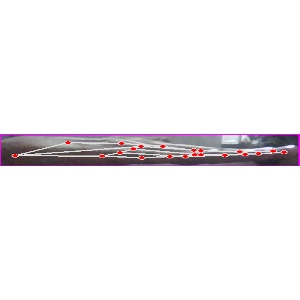
अक्षर: ज